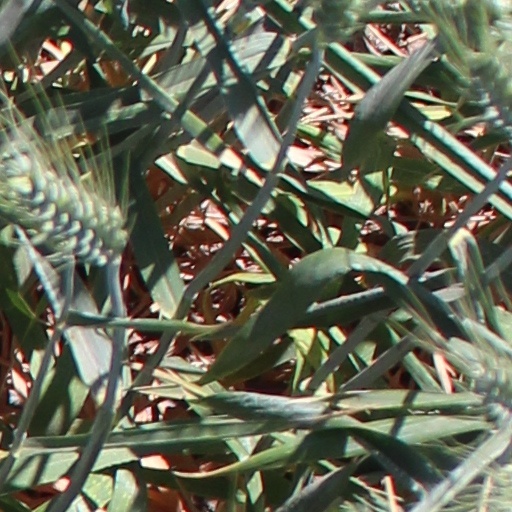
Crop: wheat